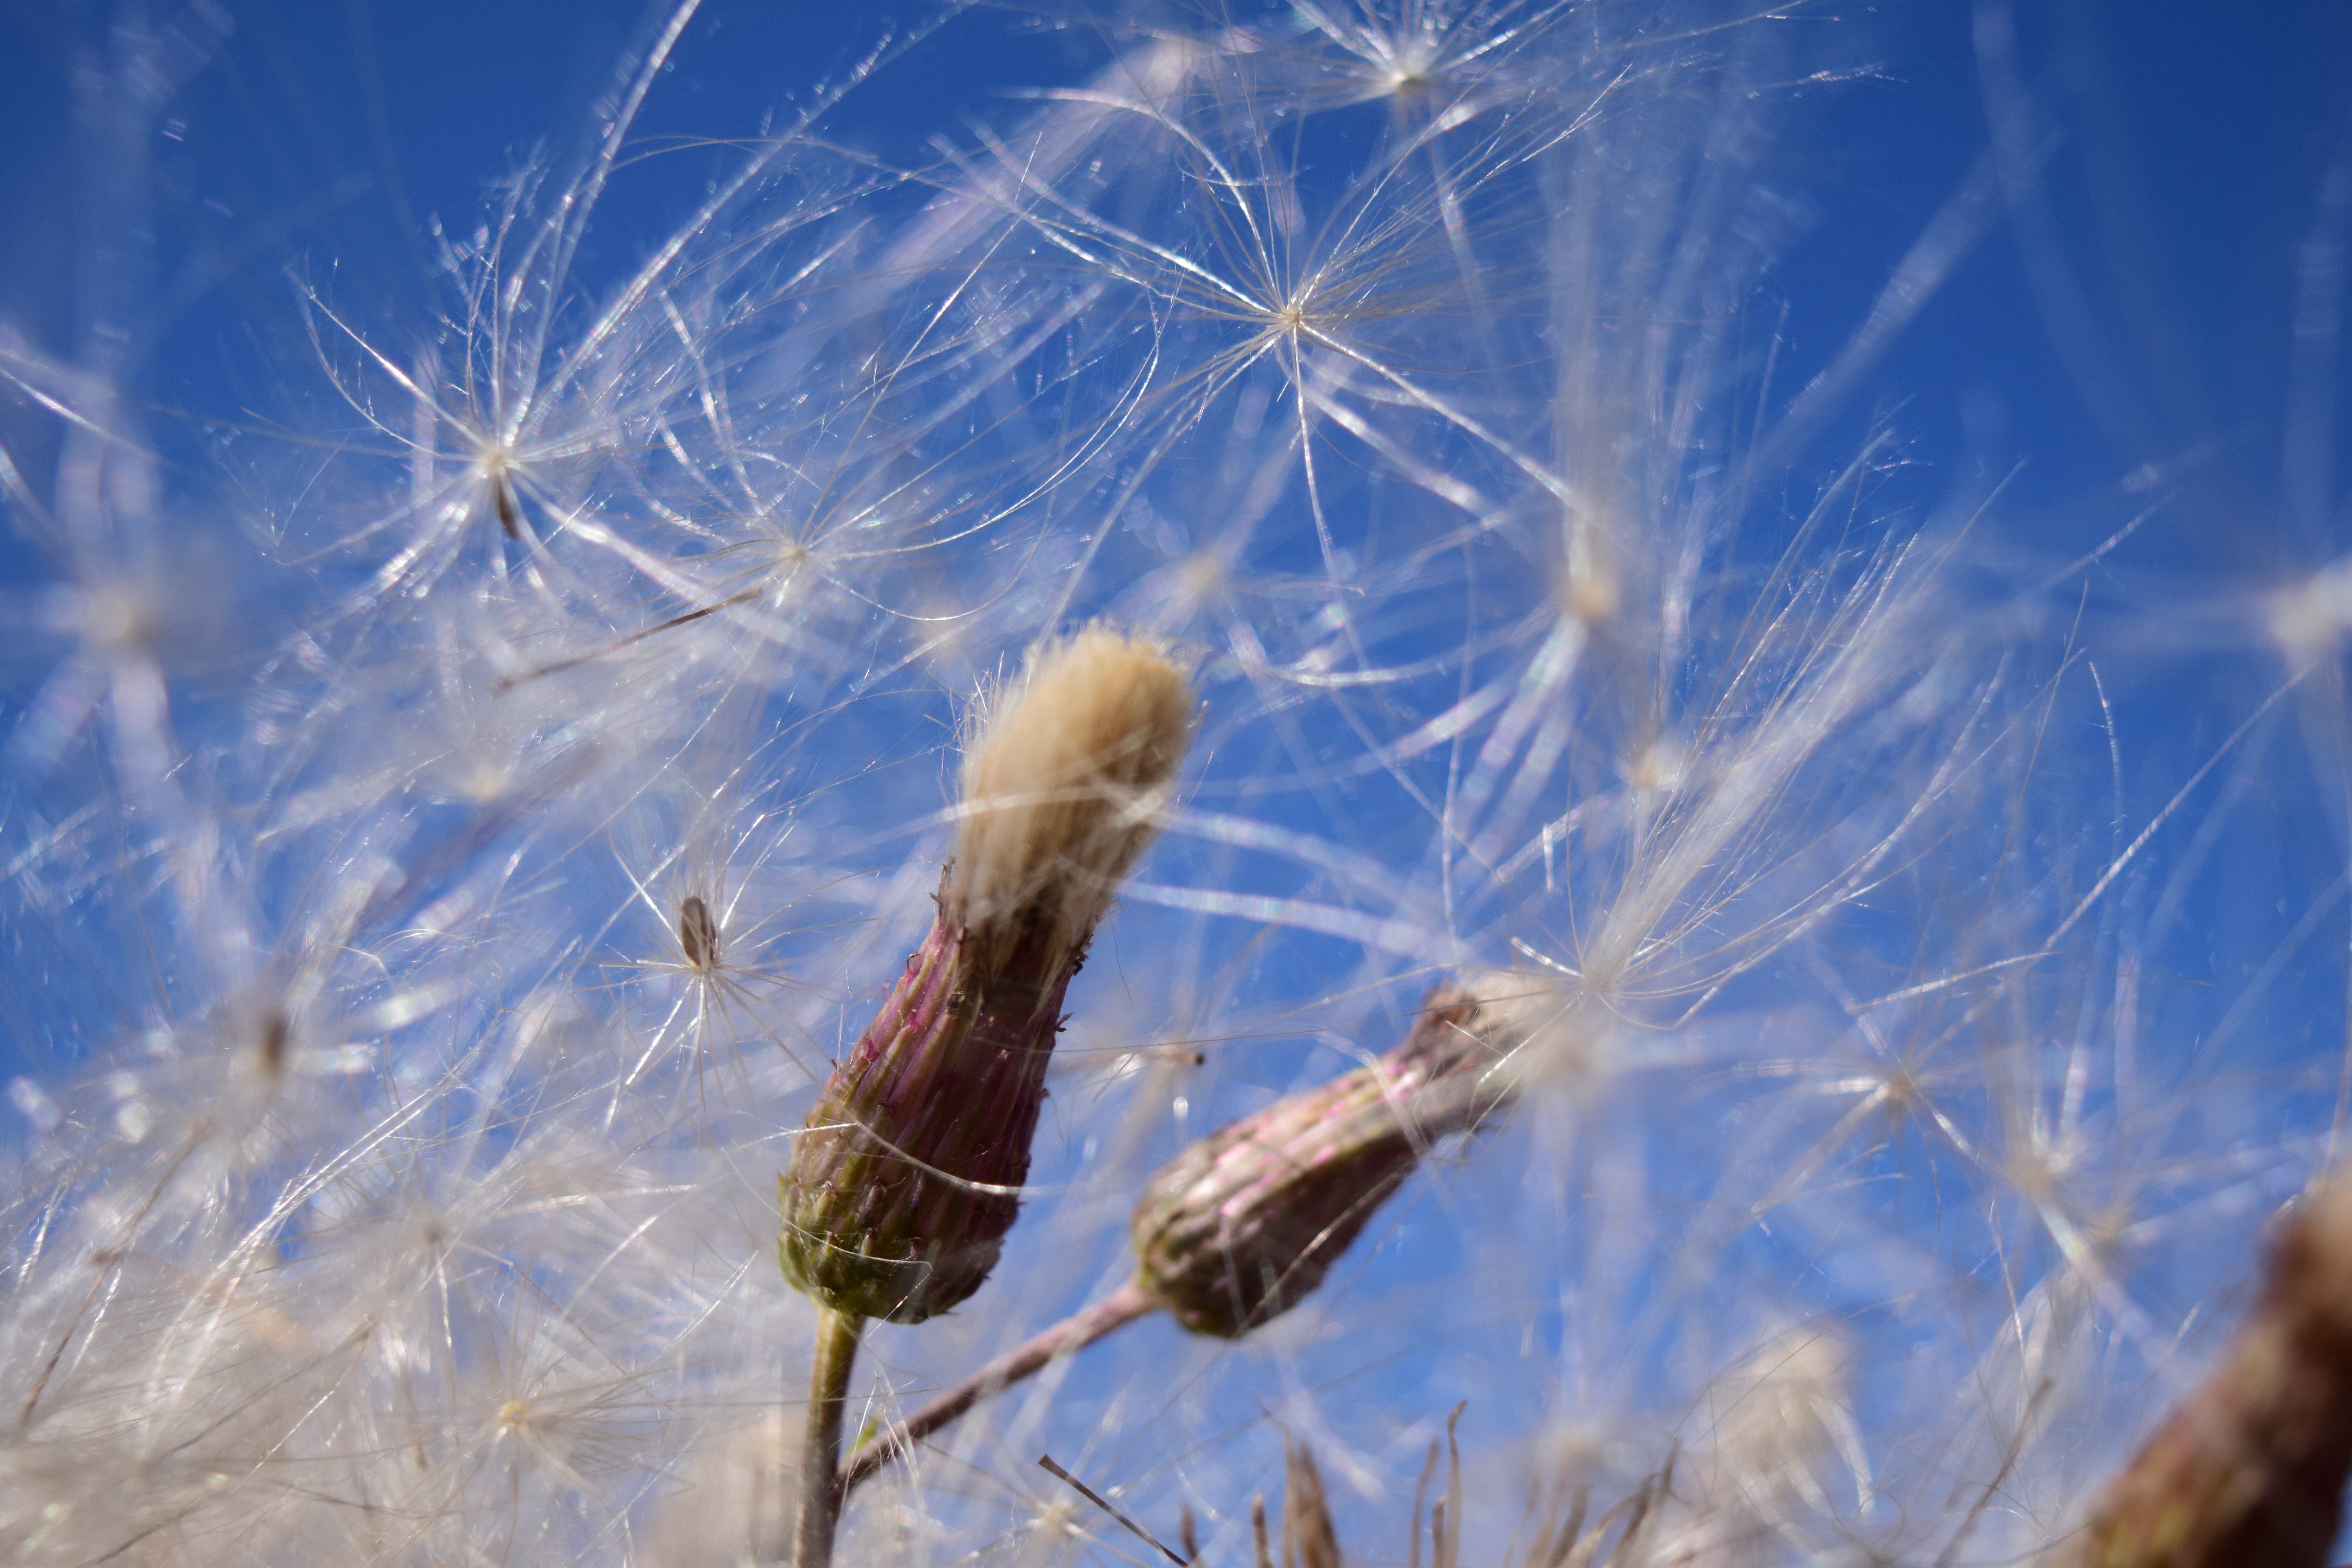
nature, grass, branch, plant, sky, photography, sunlight, flower, wind, frost, fly, reflection, blue, close, close up, seeds, multiplication, tender, macro photography, flying seeds, flowering plant, ease, grass family, land plant